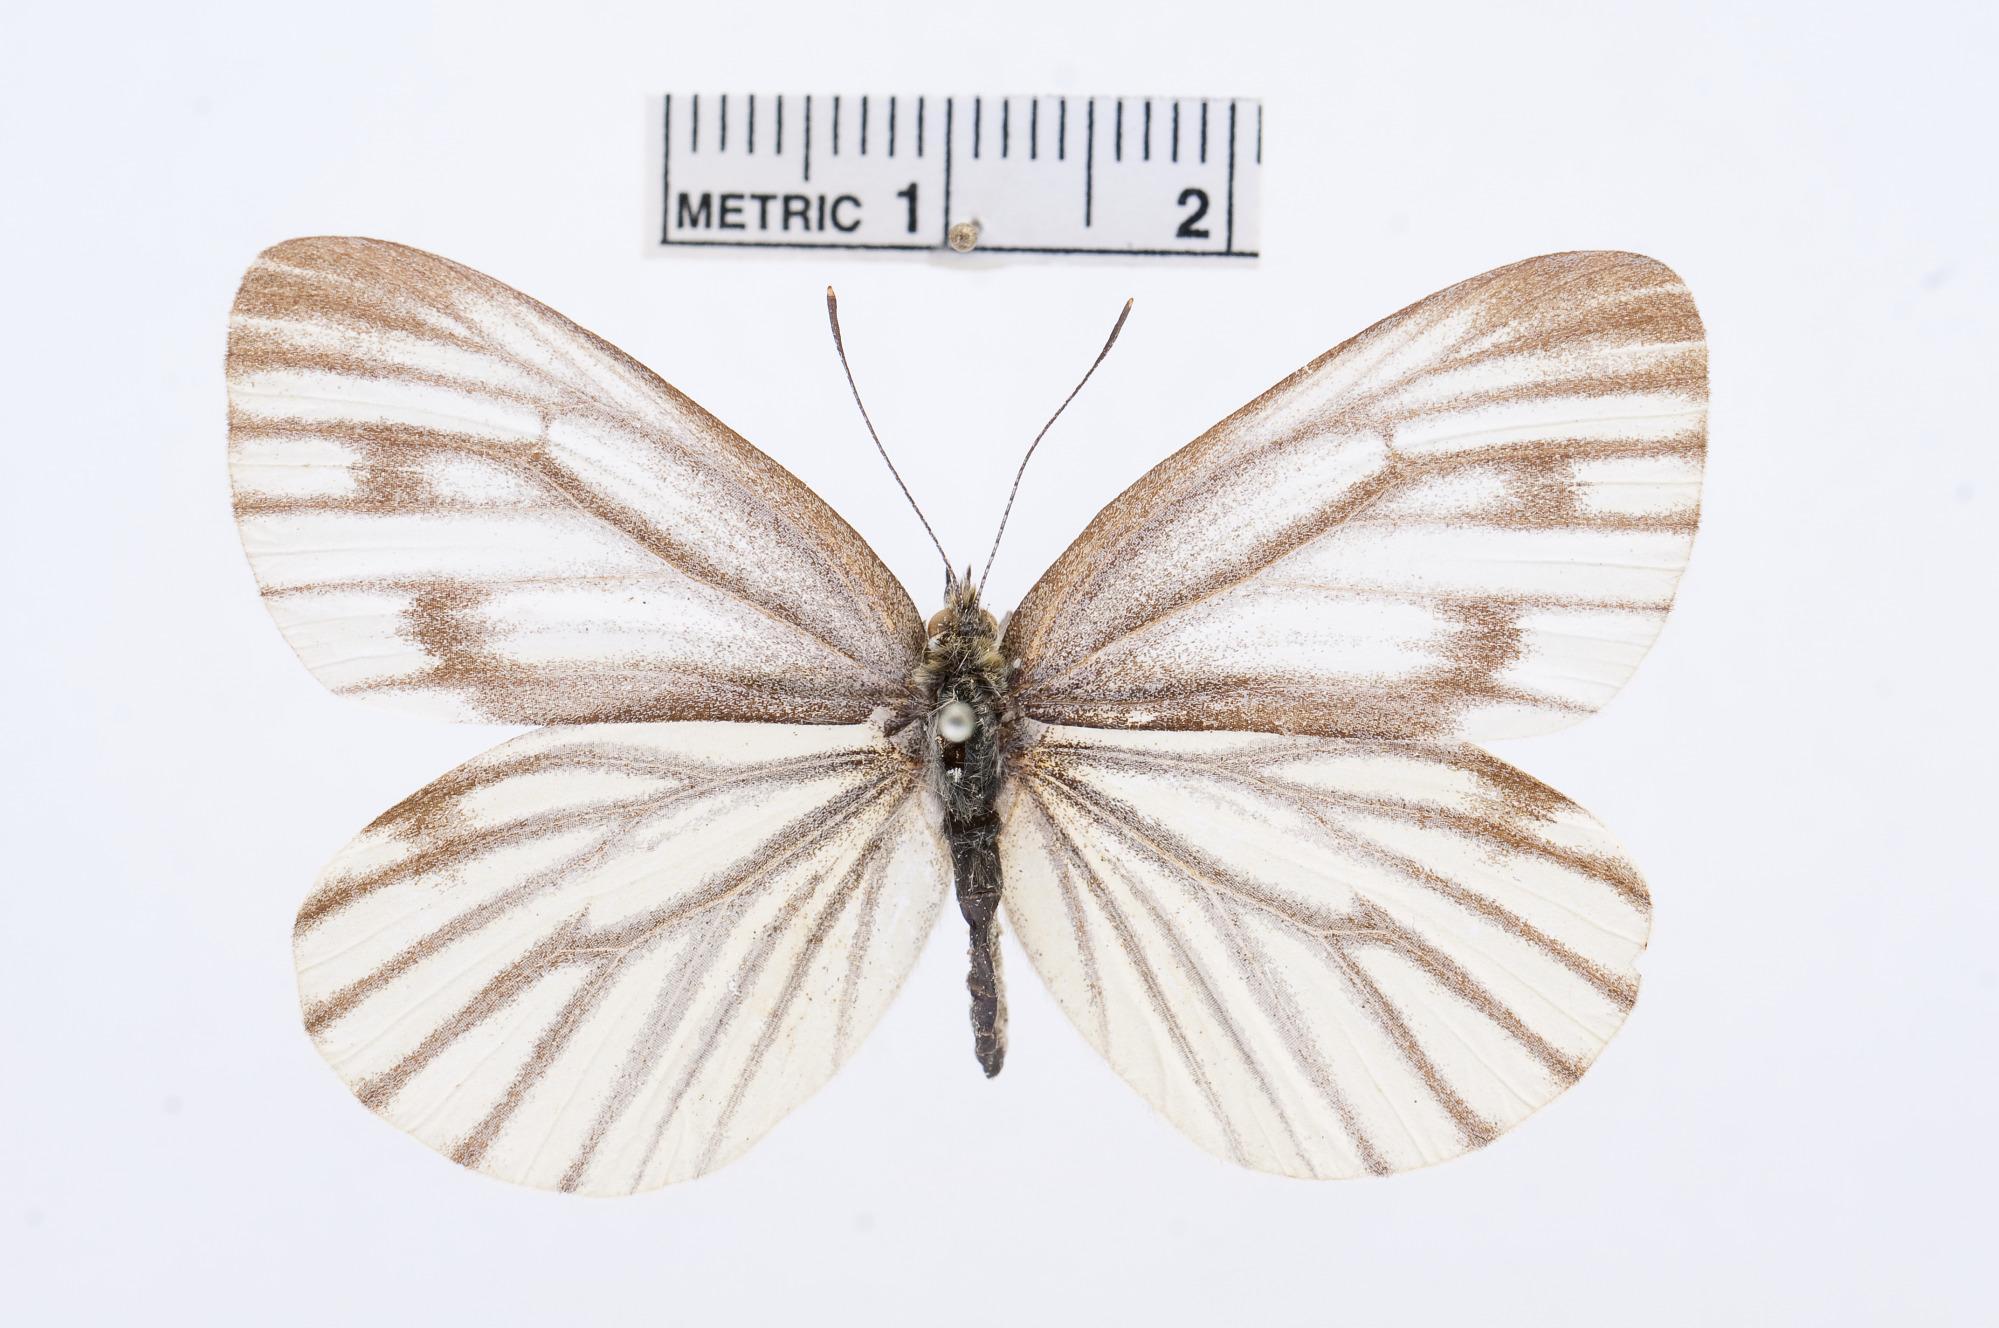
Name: Pieris nesis
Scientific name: Pieris nesis
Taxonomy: Animalia, Arthropoda, Hexapoda, Insecta, Lepidoptera, Pieridae, Pierinae